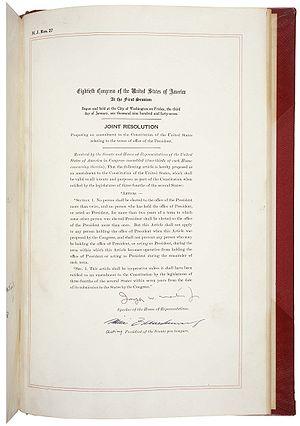
Texte du XXIIe amendement. עברית: התיקון ה-22 לחוקת ארצות הברית. 日本語: アメリカ国立公文書記録管理局に保管されているアメリカ合衆国憲法修正第22条. Русский: Двадцать вторая поправка к Конституции США в Национальных архивах. Українська: 22-га поправка. 中文: 美国国家档案局保存的修正案文本.
Le XXIIᵉ amendement de la Constitution des États-Unis fixe à deux la limite du nombre de mandats que peut exercer le président des États-Unis qu'ils soient consécutifs ou non. Le Congrès adopte l'amendement le 21 mars 1947. Ses dispositions entrent en vigueur le 27 février 1951, après ratification de l'amendement par les 36 États requis de l'époque sur les 48.